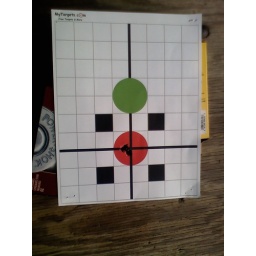
winchester 150gr spbt white box in 308win